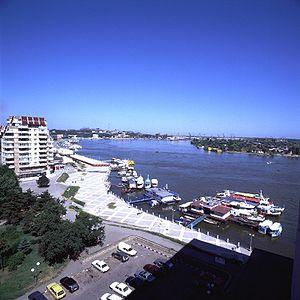
Tulcea est une ville roumaine, siège de la réserve de biosphère du delta du Danube et chef-lieu du județ de Tulcea, située sur les rives du delta du Danube, en Dobrogée, une région historique de Roumanie. Tulcea compte 91 875 habitants.